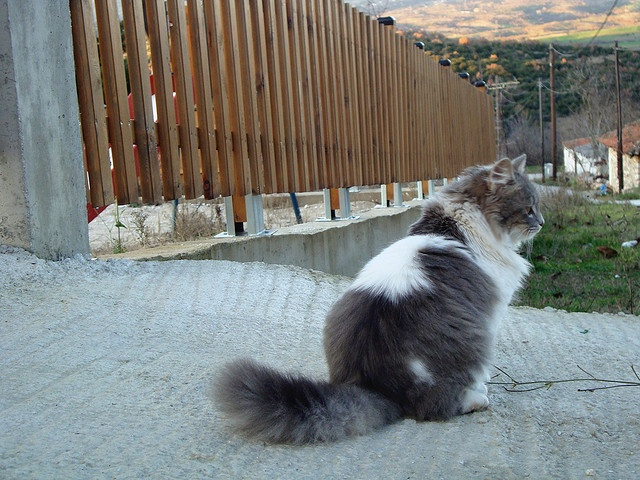
A cat is sitting on the concrete near a housing development.
The cat is sitting on the concrete waiting for her owner to come back
A cat sitting on the pavement in front of a fence.
A house cat sitting on top of a cement driveway.
A fluffy cat is sitting on the sidewalk.